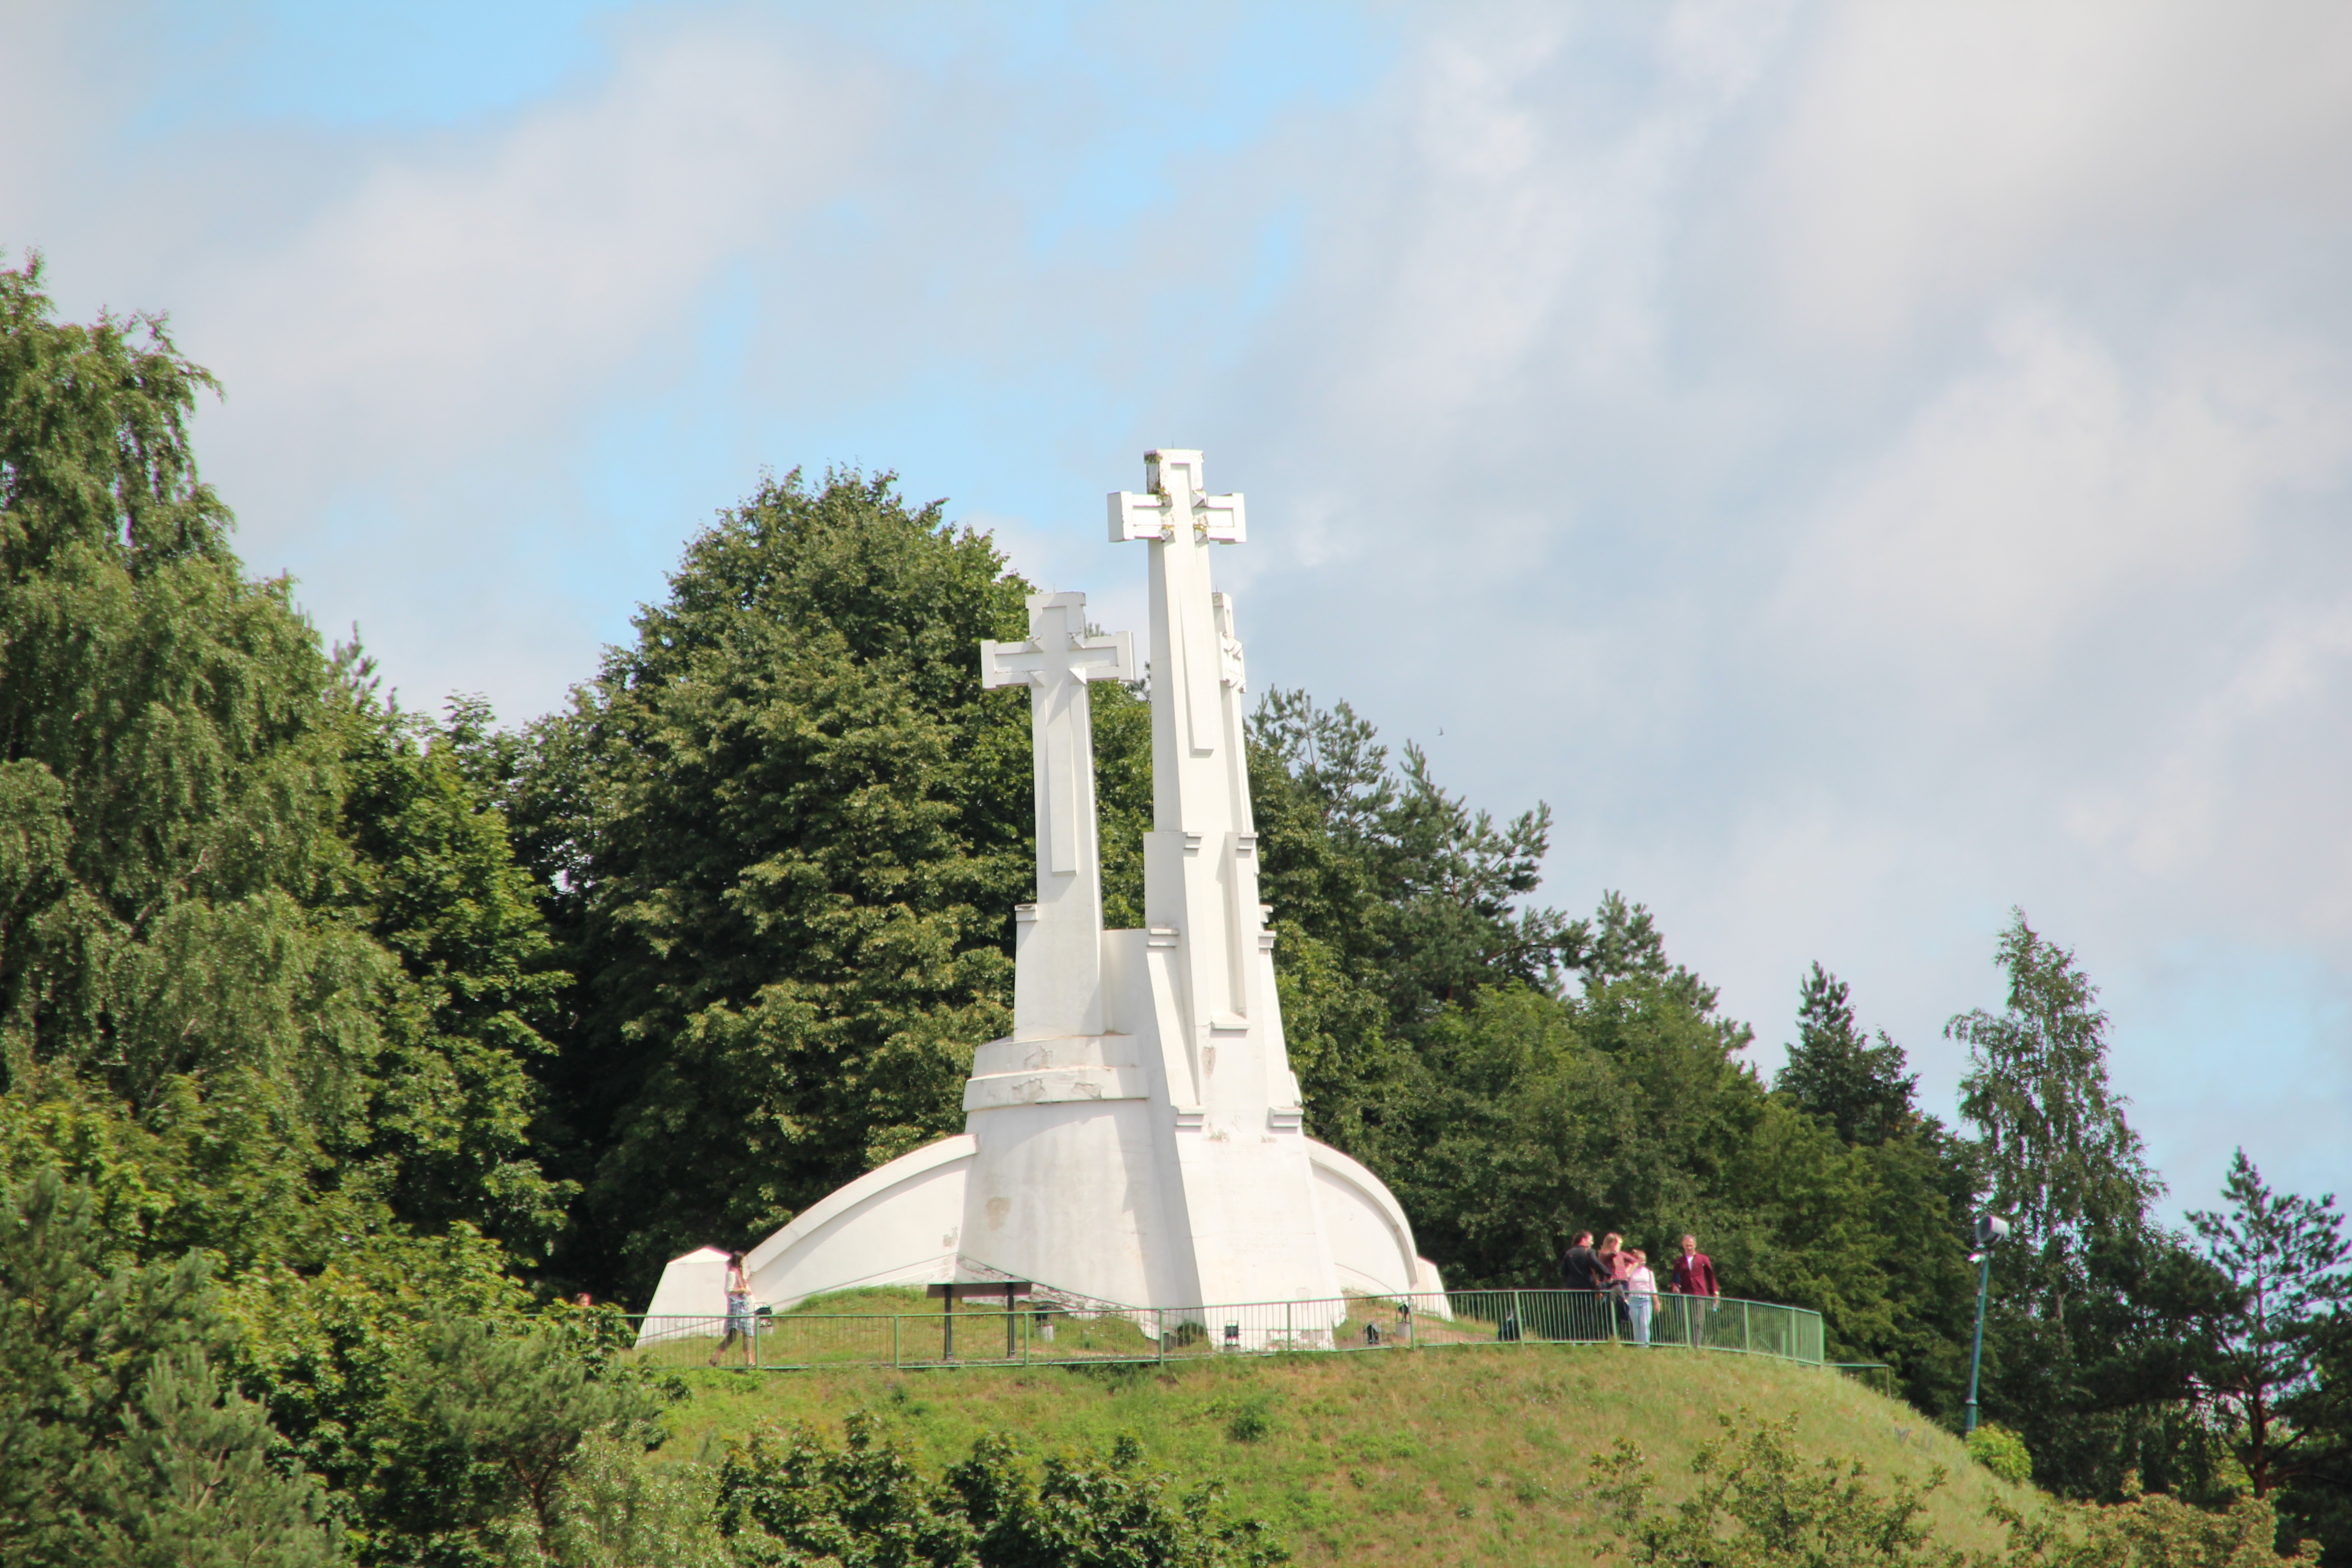
forest, mountain, white, monument, tower, park, landmark, cross, place of worship, memorial, summit cross